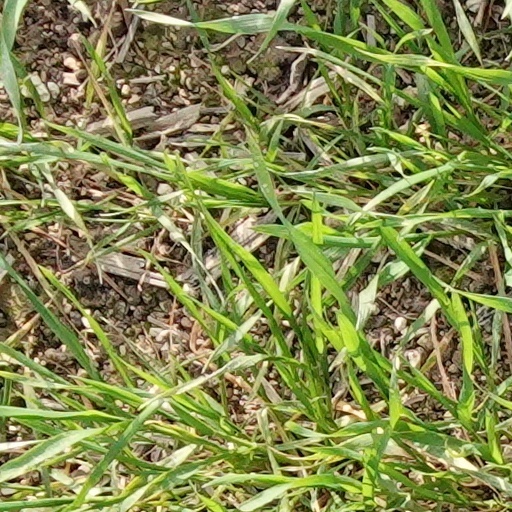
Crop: wheat